Chandler's disease

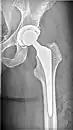
Left hip total arthroplasty

When patients have later stages of ONFH most other treatment options are not successful or even worth trying. Thus the only option is total hip replacement where the FH and the pelvic portion of the joint are both replaced, or one part of the hip joint is replaced. Many surgeons do choose to just replace the hip altogether in some mild cases because hip replacements have a longer success rate and most of the time if you try to do partial replacements or FH sparing techniques that are not totally successful: later in life a hip replacement is needed. A lot is needed to take into consideration including age and progression.